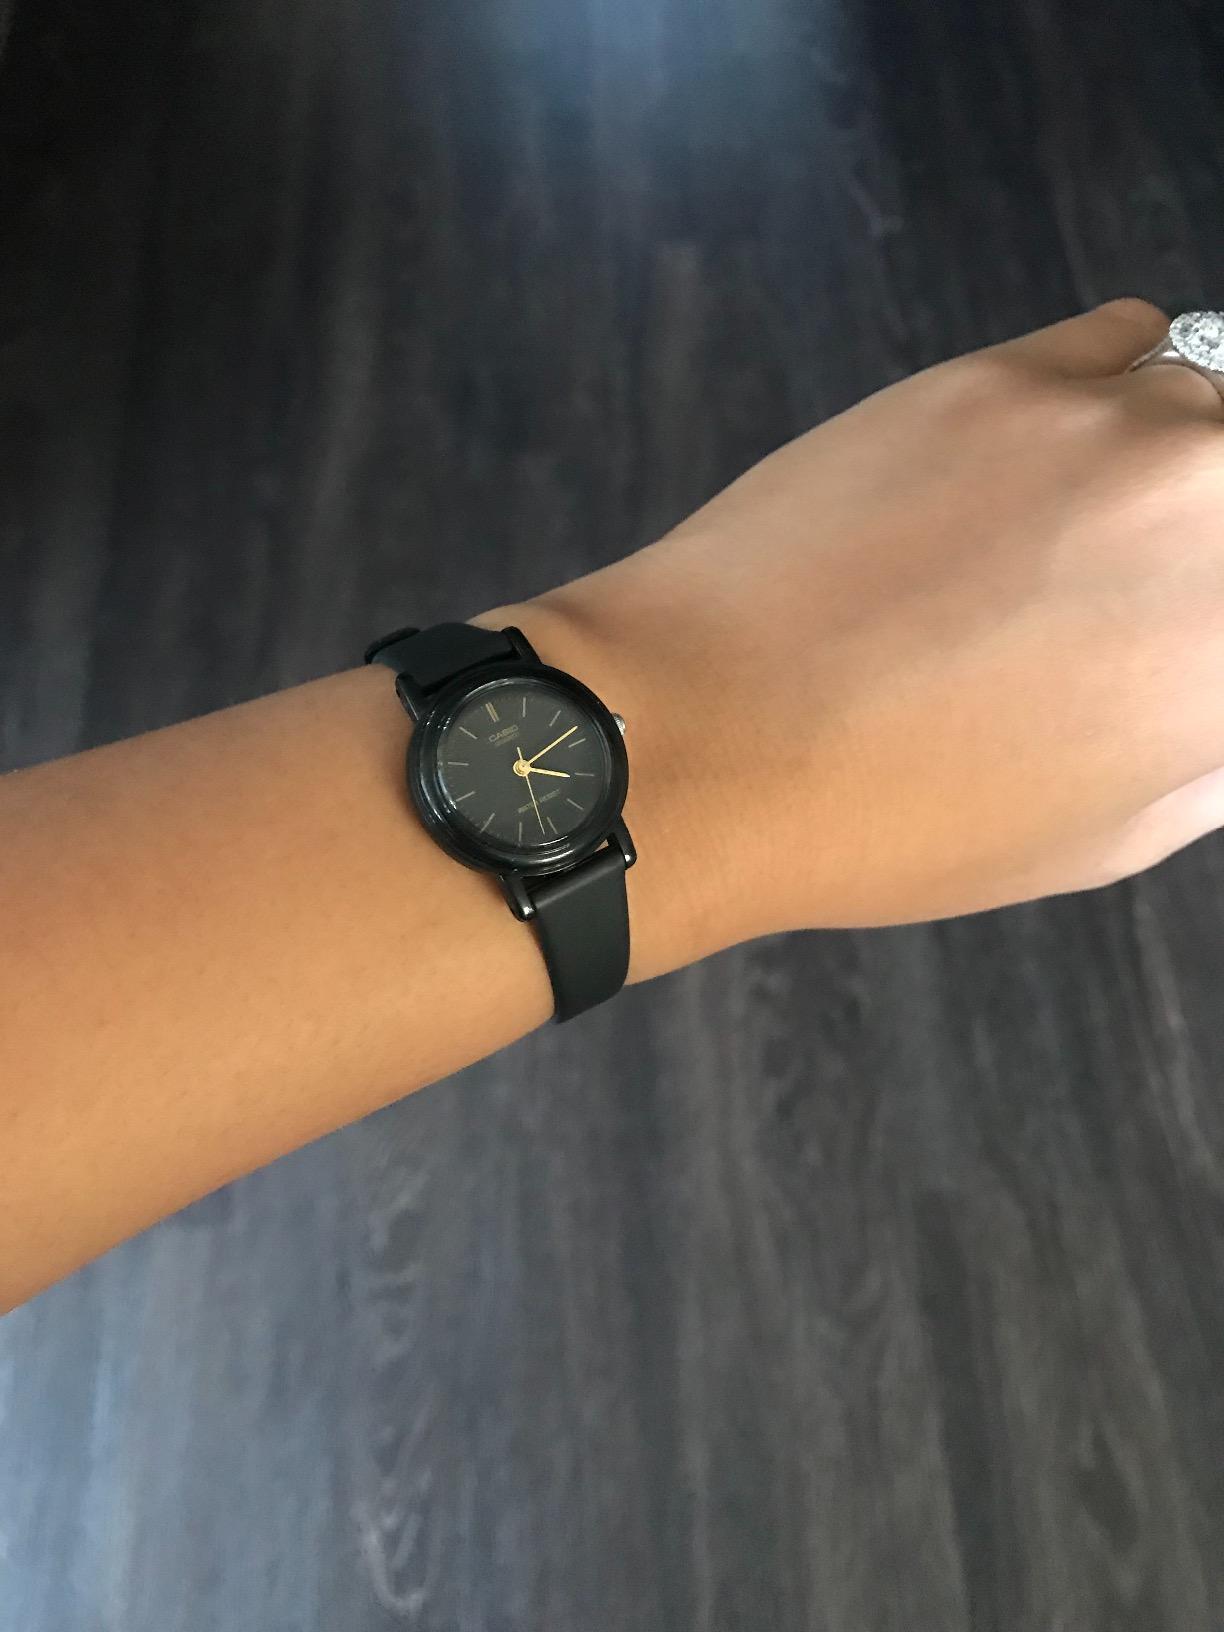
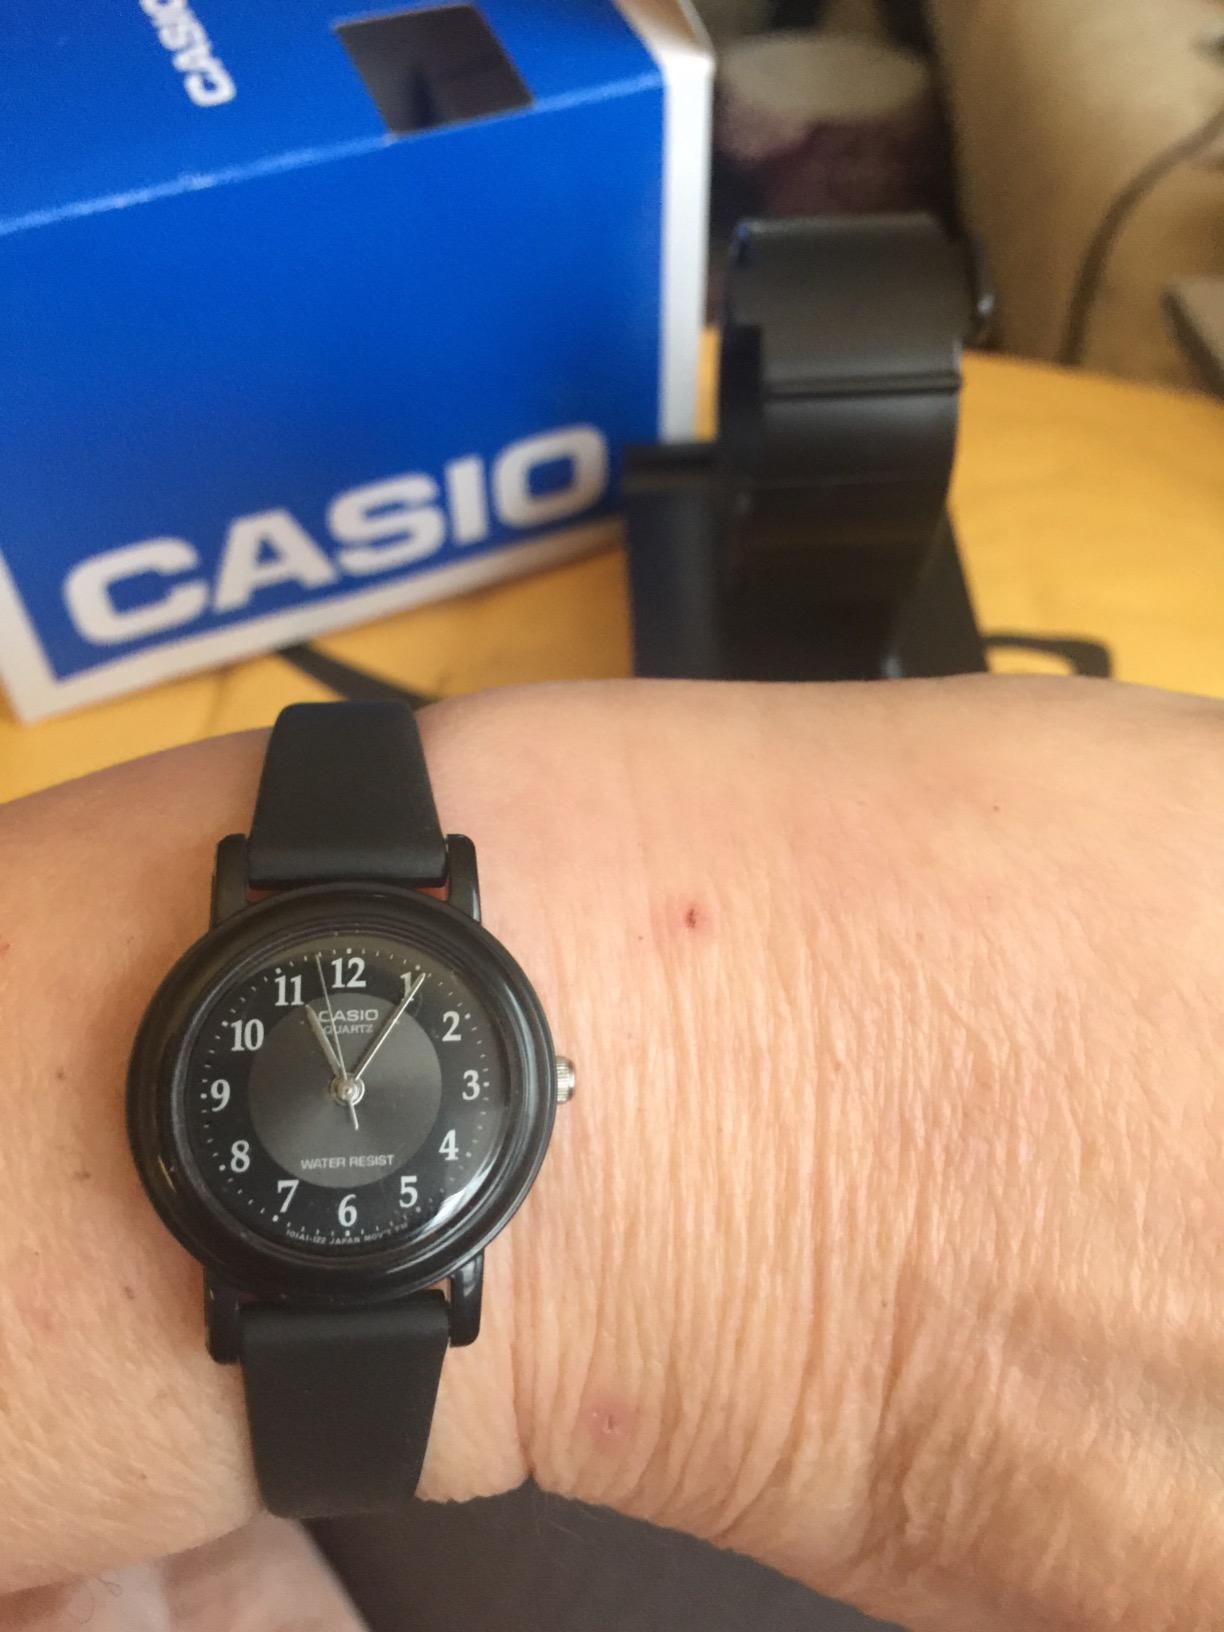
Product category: accessories_watch
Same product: no